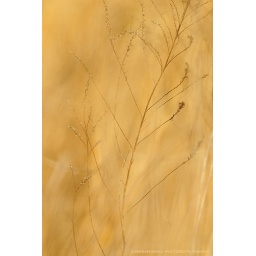
I made this image whilst waiting for a pair of red shouldered hawks in a field behind Philip Pietri's house.